Military history of Estonia

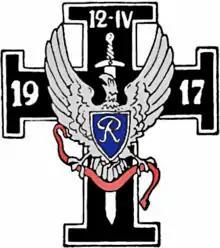

Two years after the end of the Estonian War of Independence (1918-1920), the Estonian Army consisted of 3 field divisions and a number of small independent battalions and companies (1922).